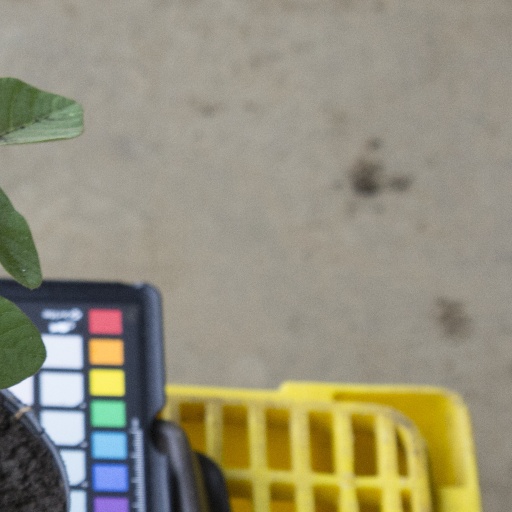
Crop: soybean